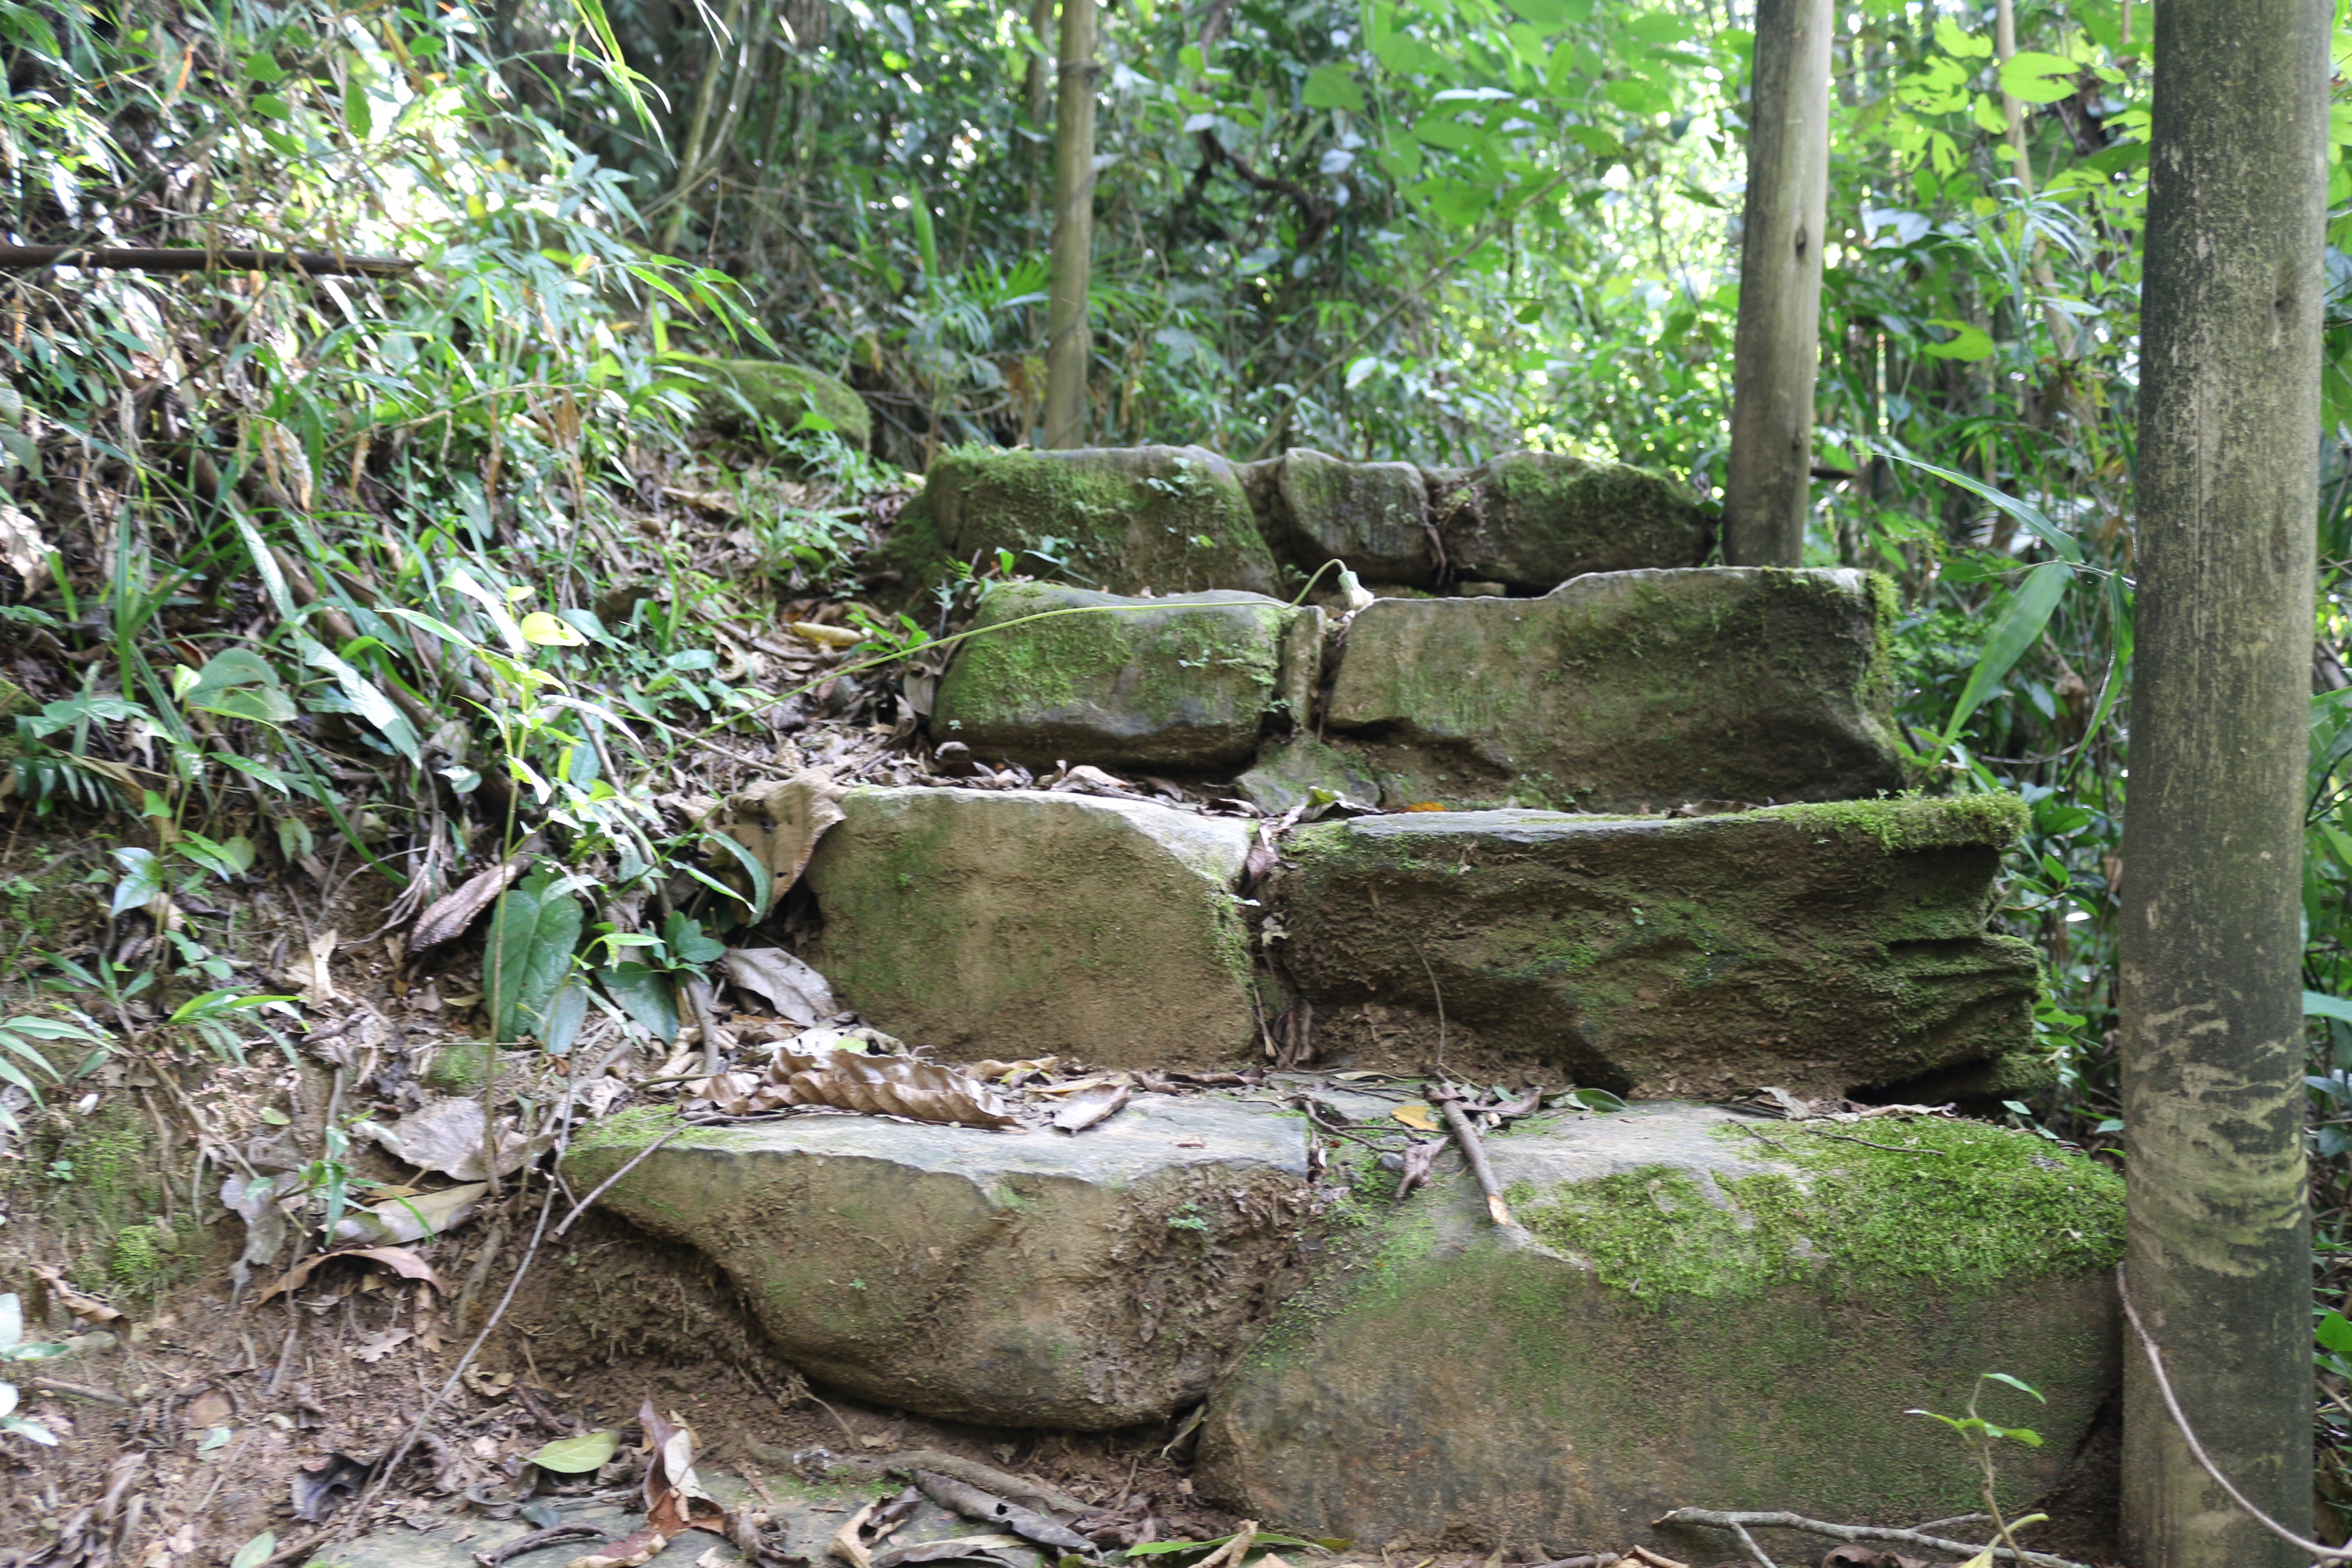
nature, nature reserve, rock, forest, jungle, bedrock, woodland, tree, outcrop, boulder, old growth forest, rainforest, creek